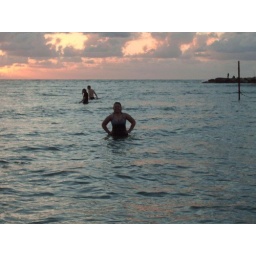
a little blurry...but the middle black person is me in the Med Sea!